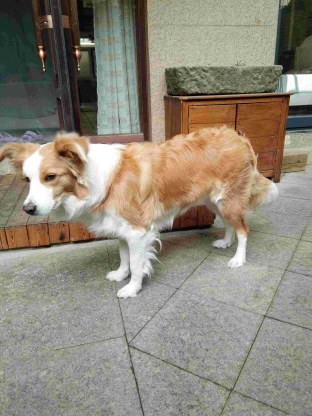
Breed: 2594-n000109-Border_collie